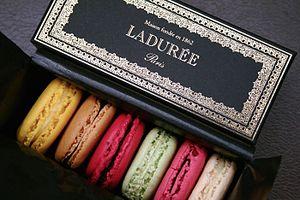
Ladurée est une entreprise de l'industrie agroalimentaire française spécialisée dans la pâtisserie. Fondée à Paris en 1862, la société produit des macarons. Elle industrialise ses procédés après son achat en 1993 par le groupe Holder, également propriétaire du réseau de distribution de produits de panification industriels Paul.